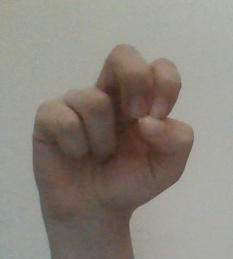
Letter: gaaf